Eddie C. Brown

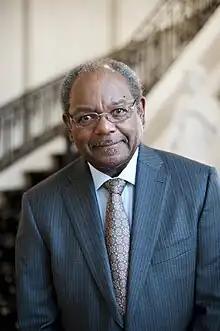
Brown in July 2011

Eddie Carl Brown (born November 26, 1940) is an American investment manager, entrepreneur, and philanthropist. He is the founder and president of Brown Capital Management, a Baltimore-based firm that has amassed over $10 billion under management since its 1983 founding. Brown and his wife, Sylvia, have given millions to various charitable causes under the aegis of the Baltimore-based Eddie C. and C. Sylvia Brown Family Foundation.